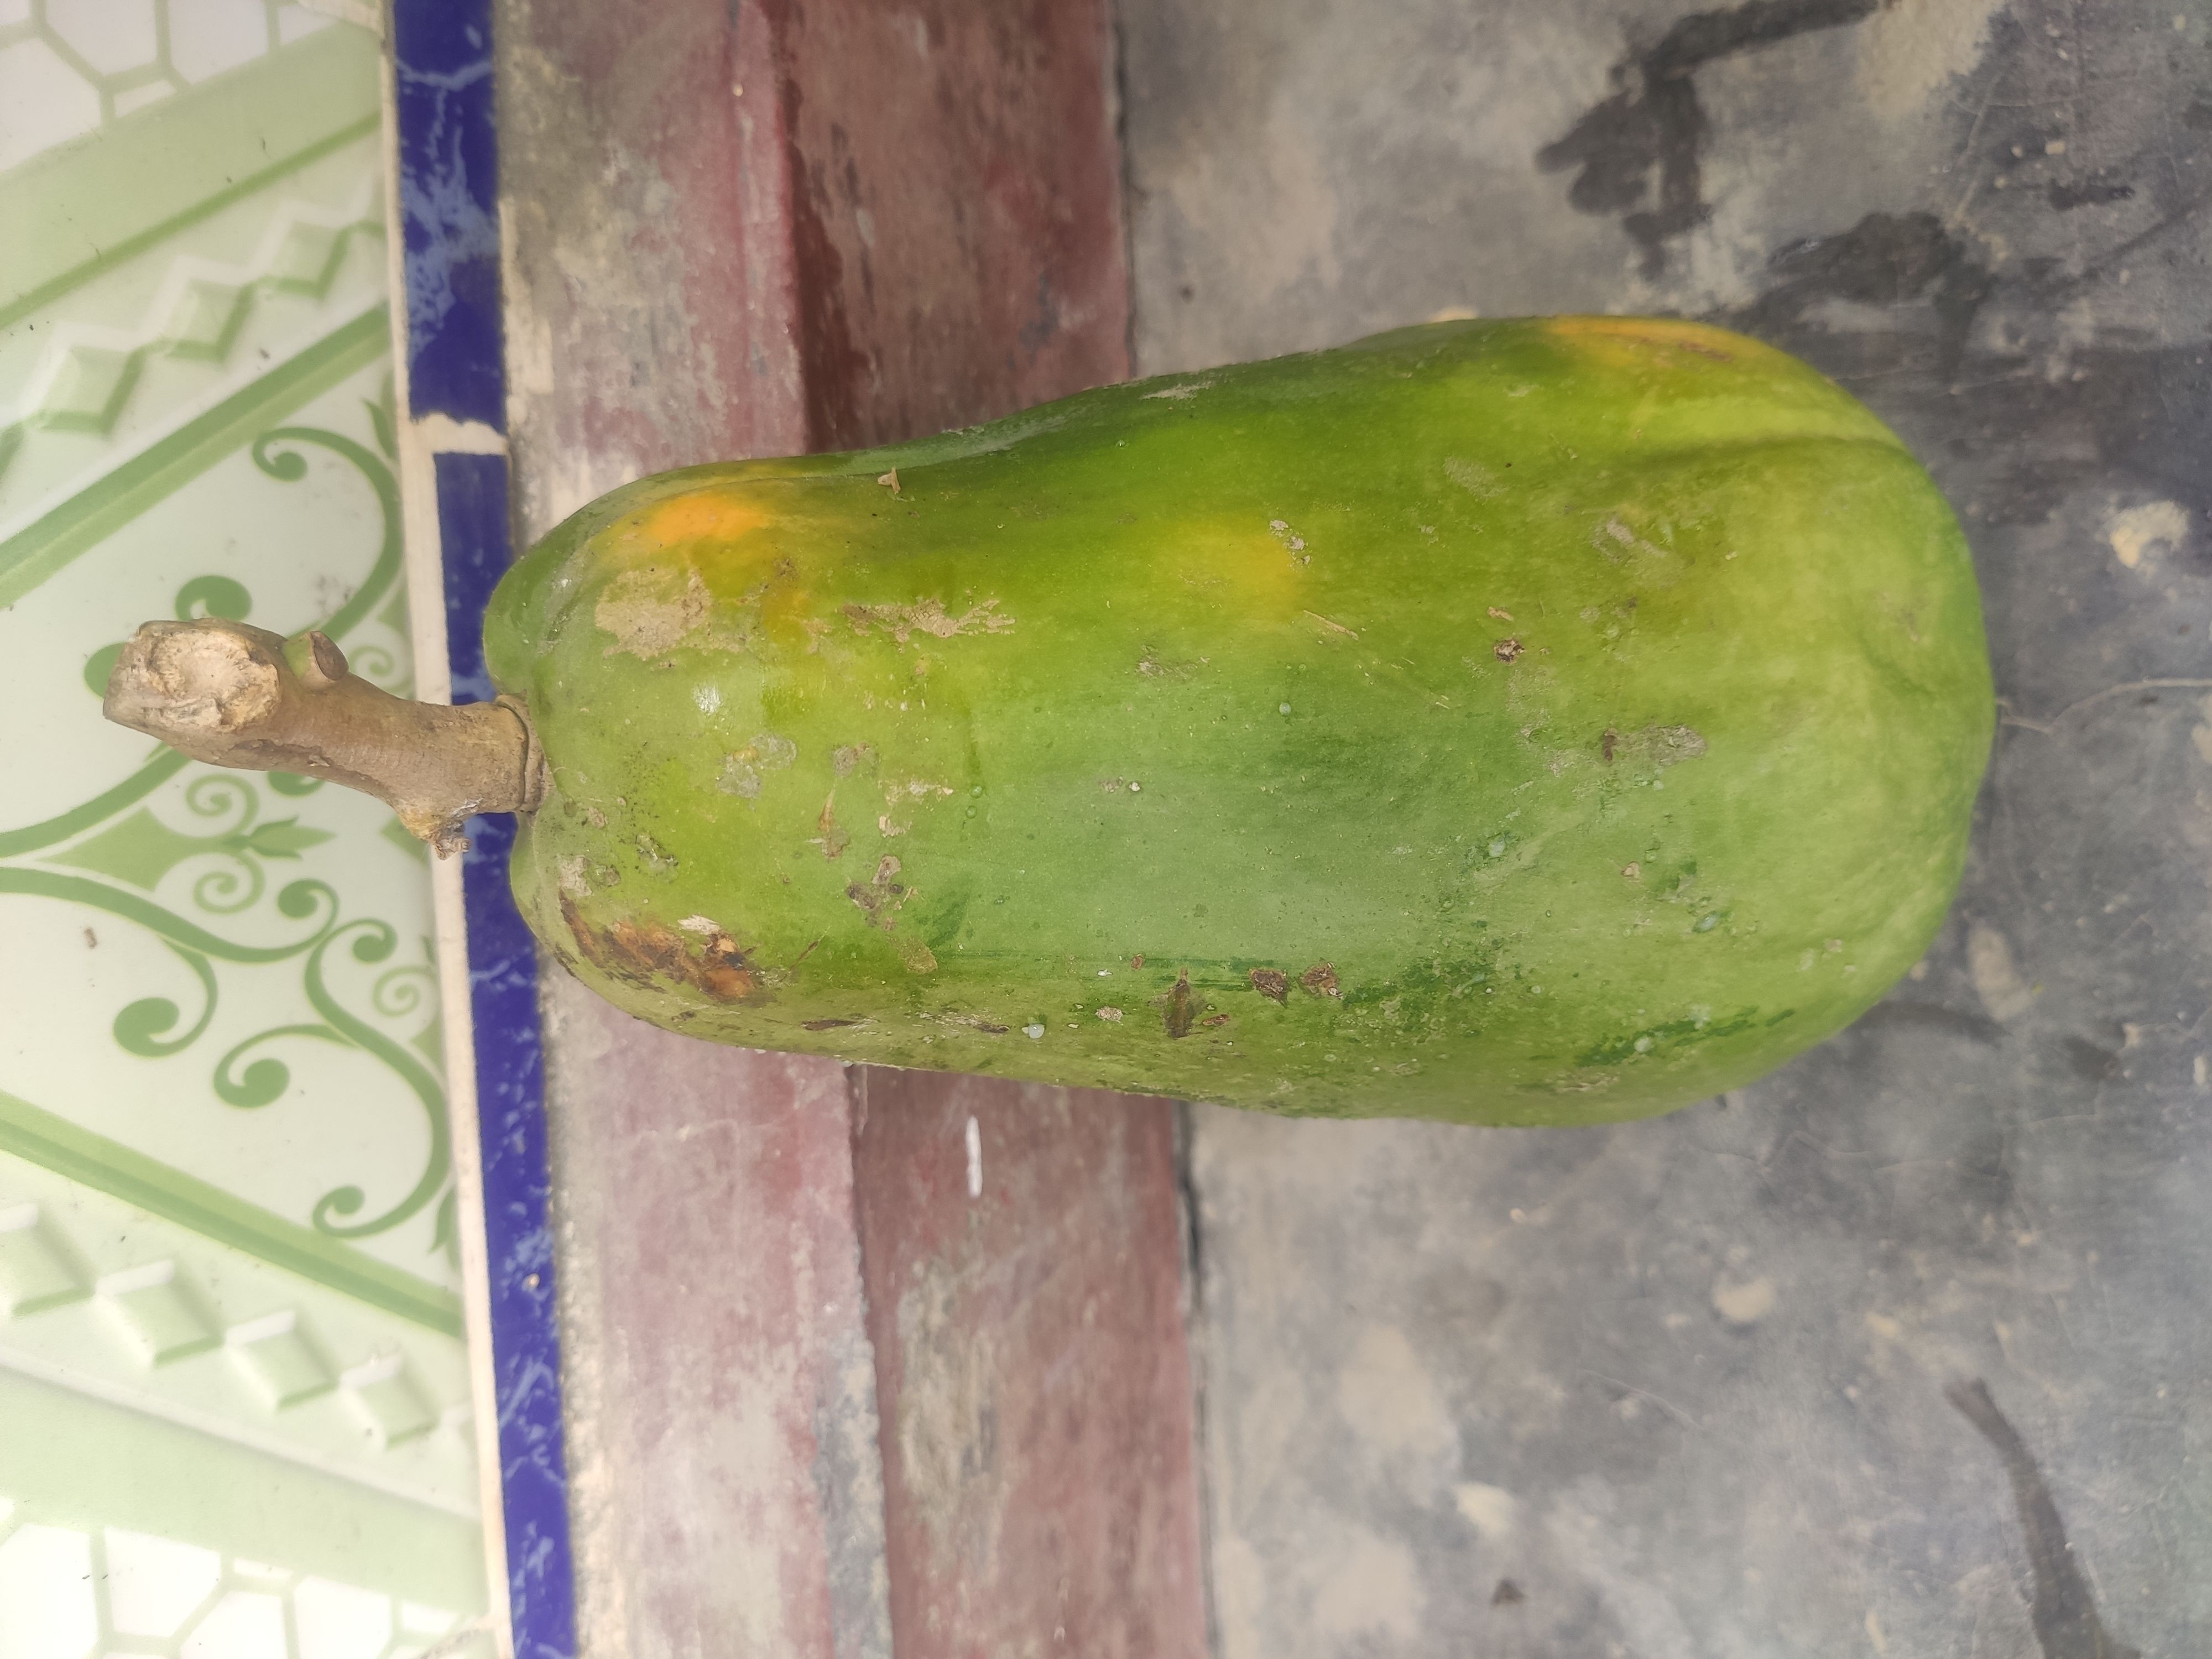
Fruit: papayas
Grade: 1st-grade